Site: brandenburg
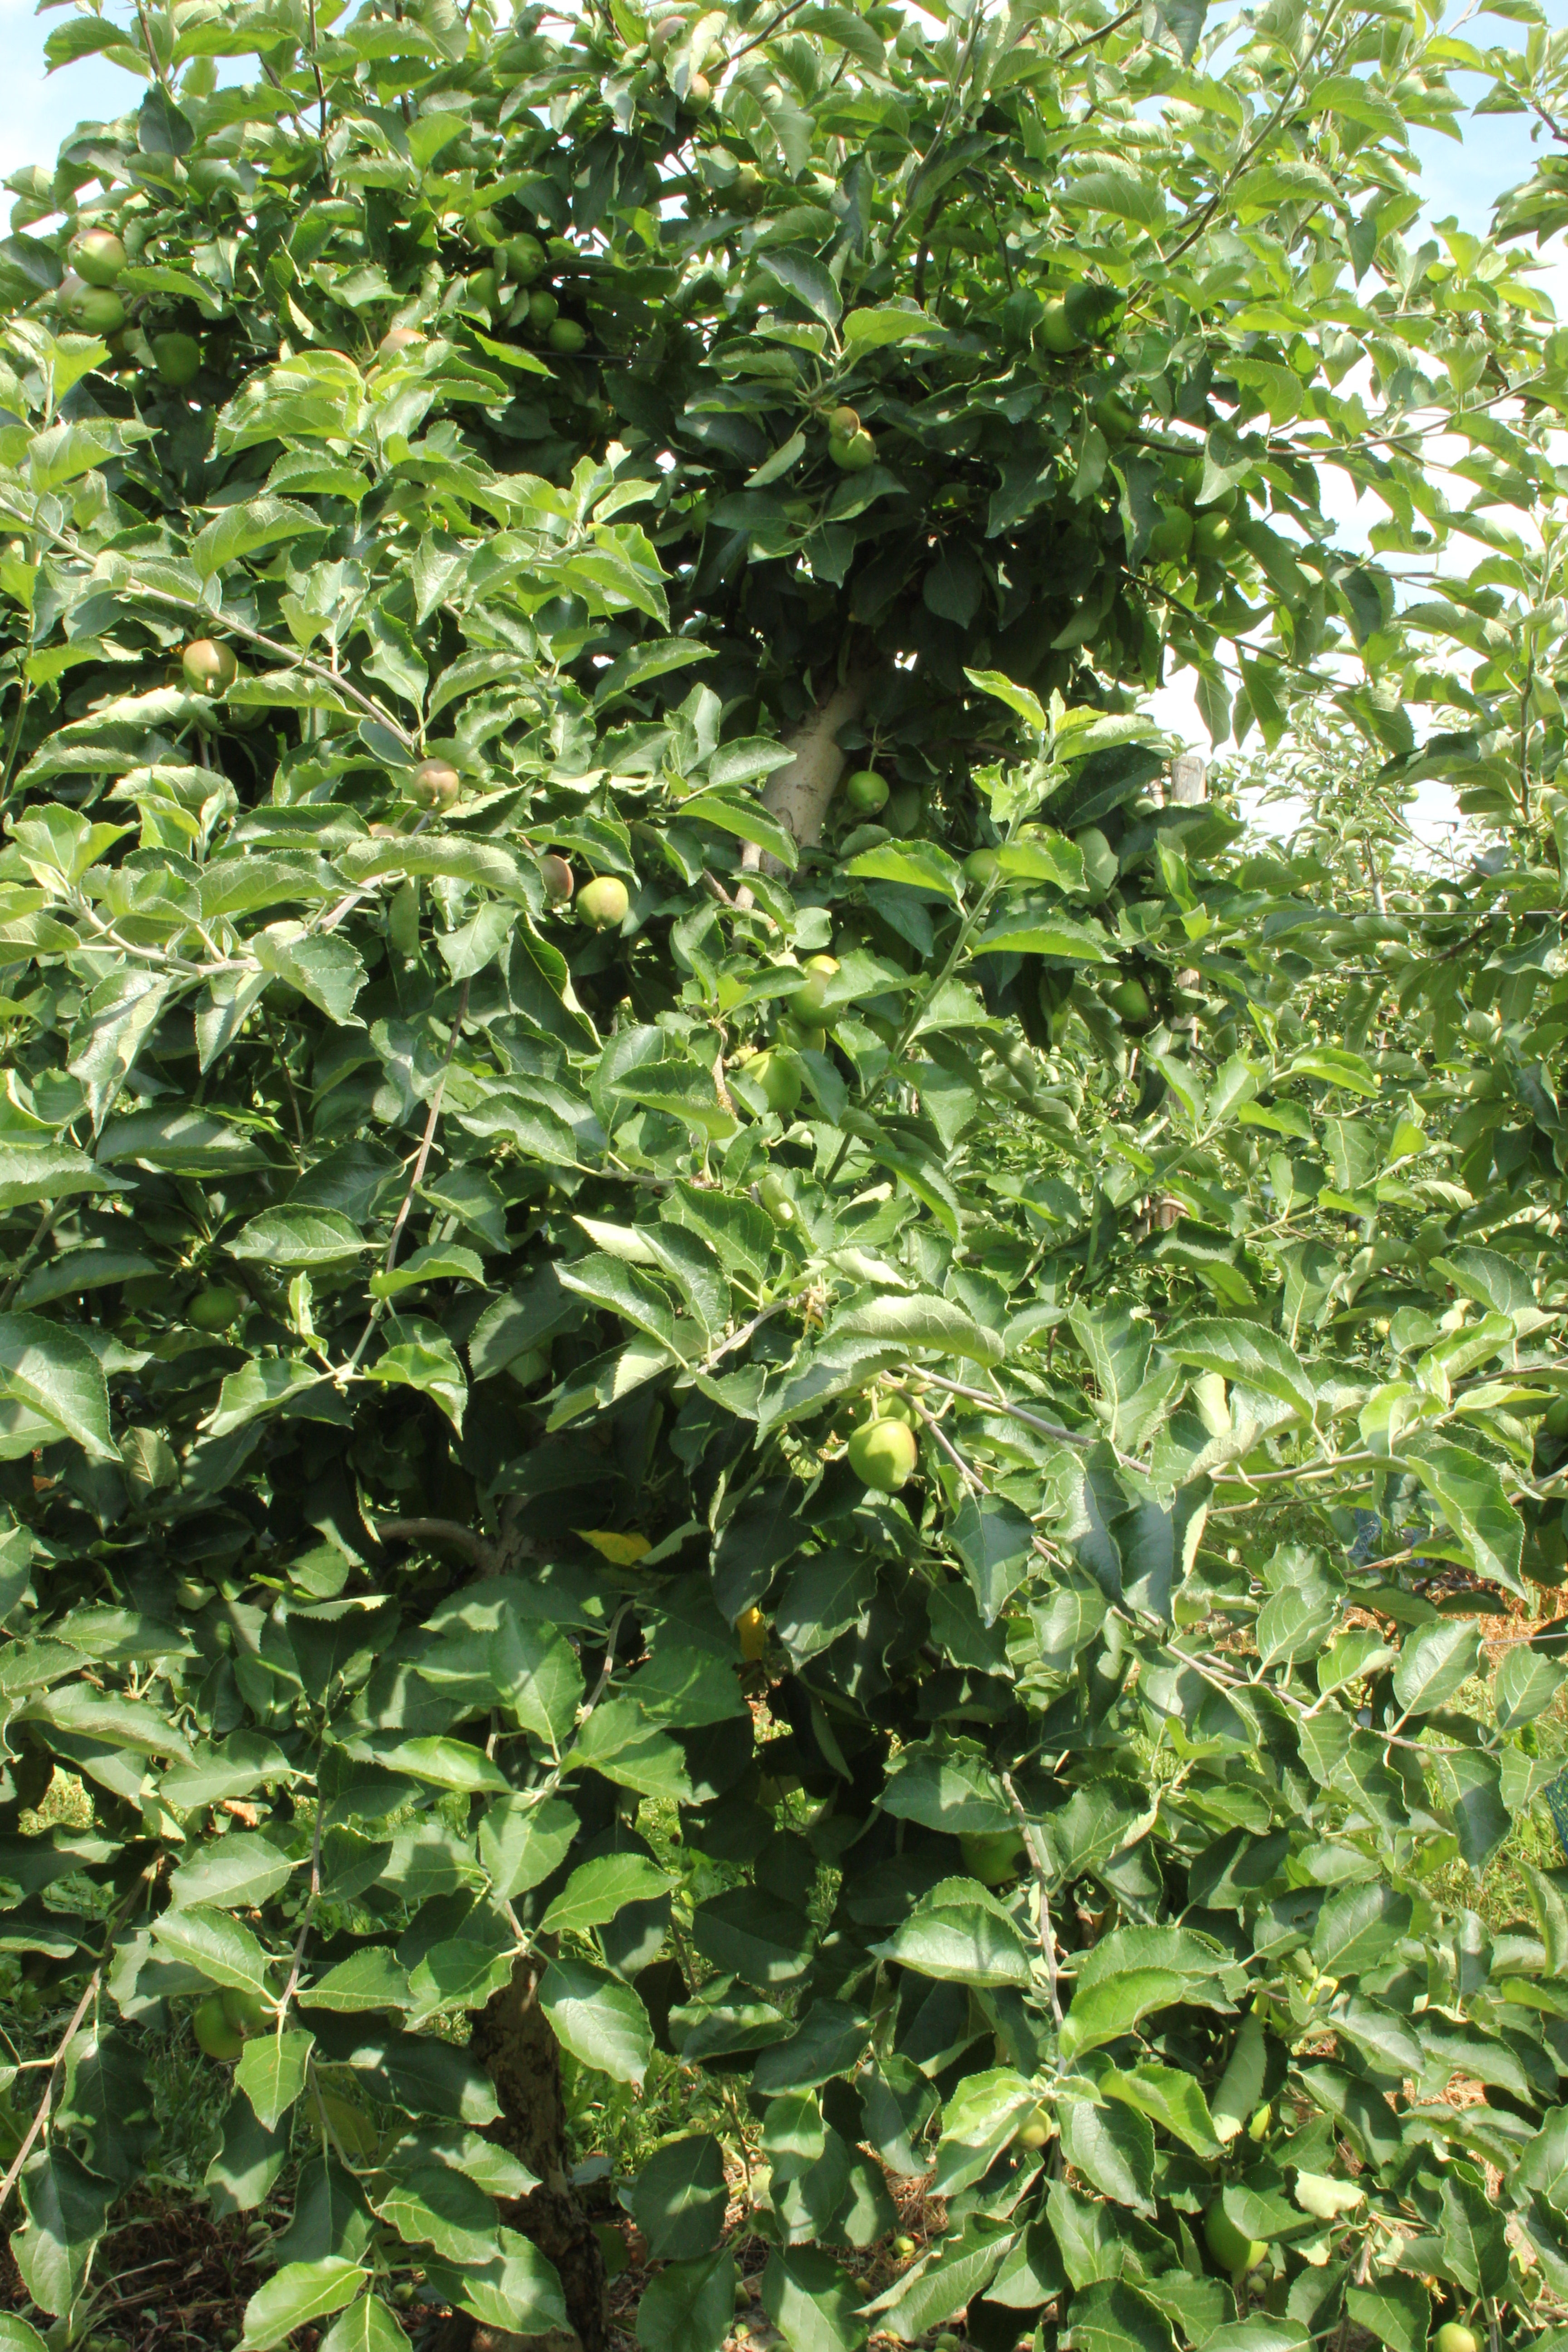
Growth stage (BBCH 74): Development of fruit